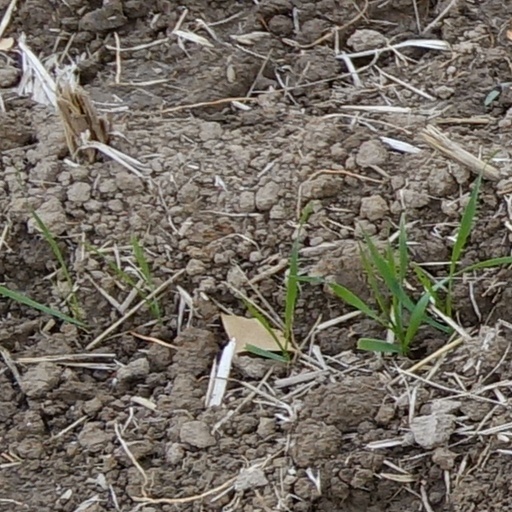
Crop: wheat